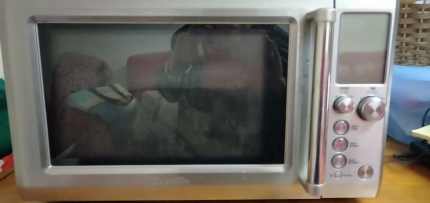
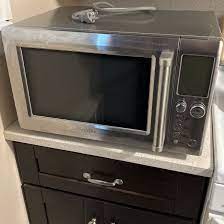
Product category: misc
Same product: yes